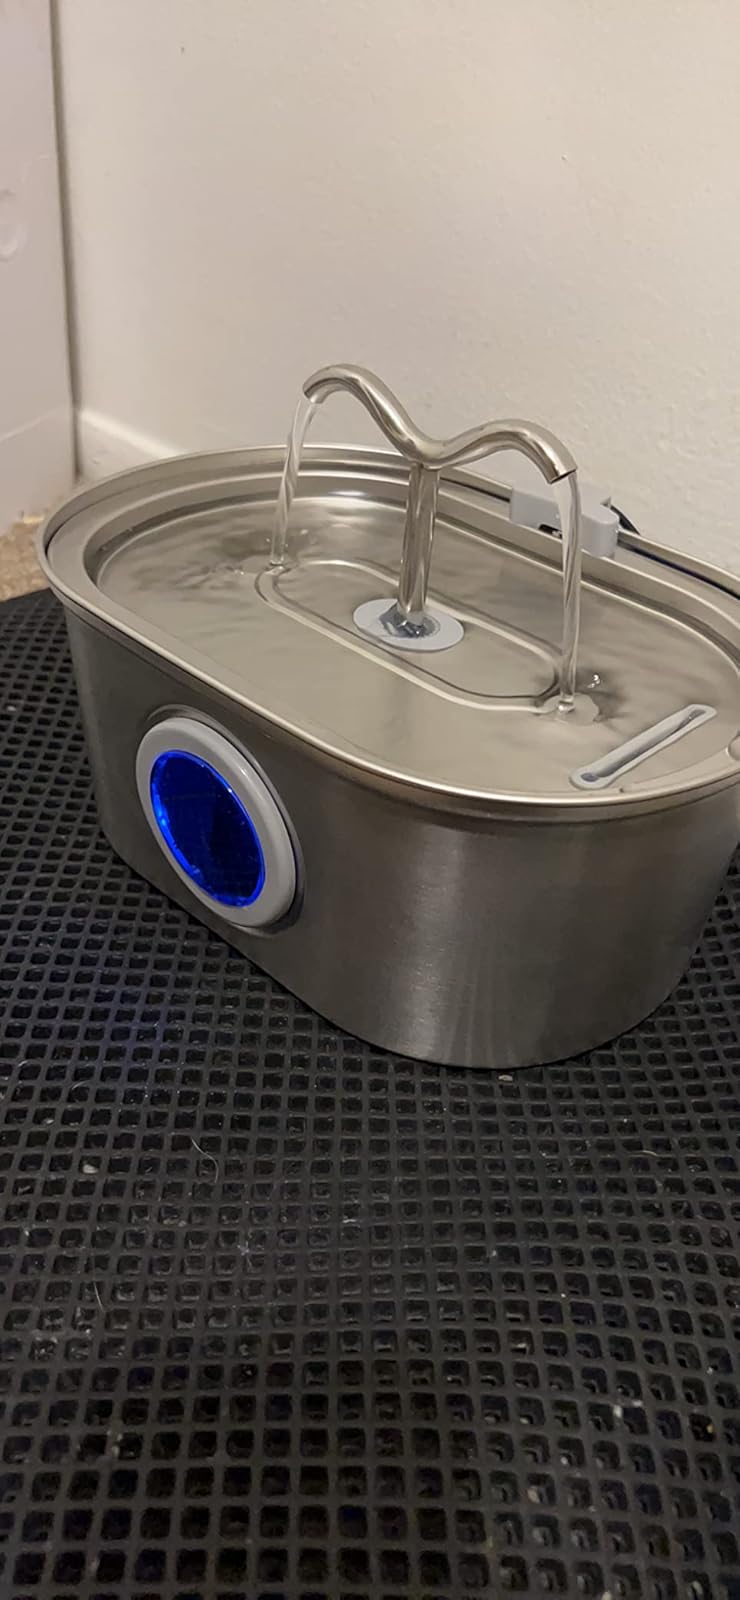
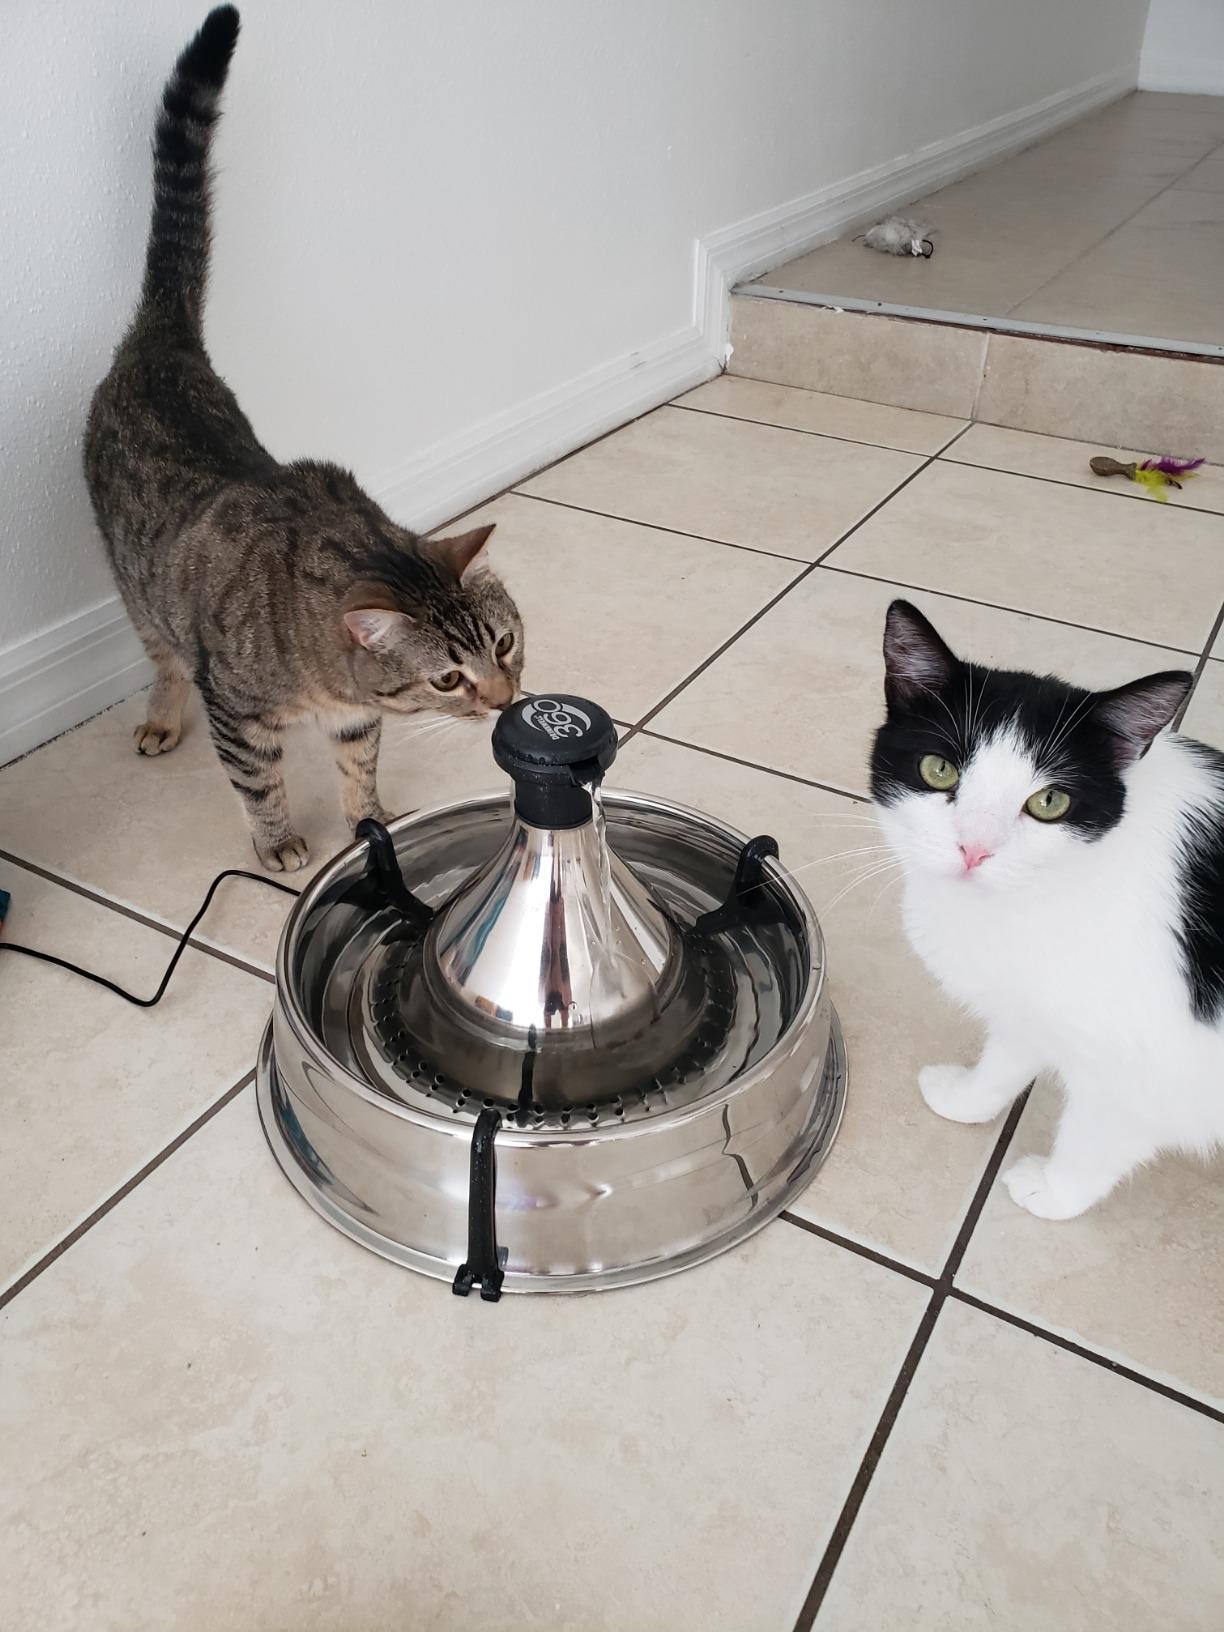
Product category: items_bowl
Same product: no